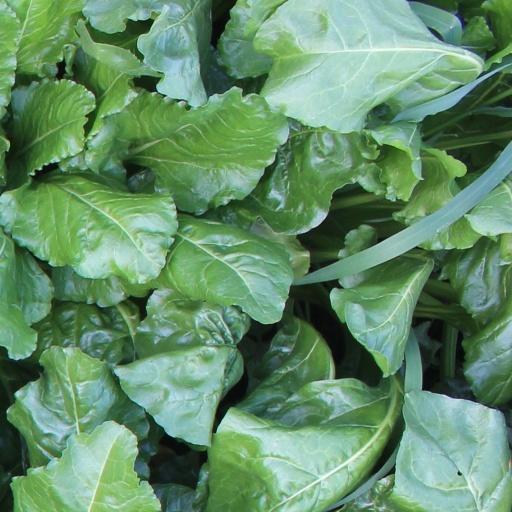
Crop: sugar beet